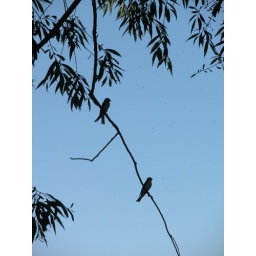
Swallows in the tree above their bird house.